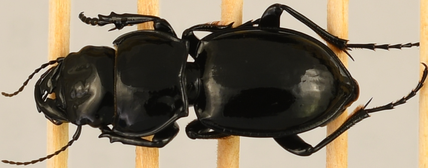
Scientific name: Pasimachus californicus
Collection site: Konza Prairie Biological Station NEON (KONZ), plot KONZ_002